George F. Carrier

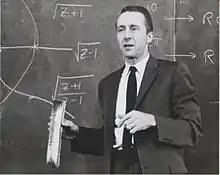
At Harvard University, ca. 1952

George Francis Carrier (May 4, 1918 – March 8, 2002) was an engineer and physicist, and the T. Jefferson Coolidge Professor of Applied Mathematics Emeritus of Harvard University. He was particularly noted for his ability to intuitively model a physical system and then deduce an analytical solution. He worked especially in the modeling of fluid mechanics, combustion, and tsunamis.